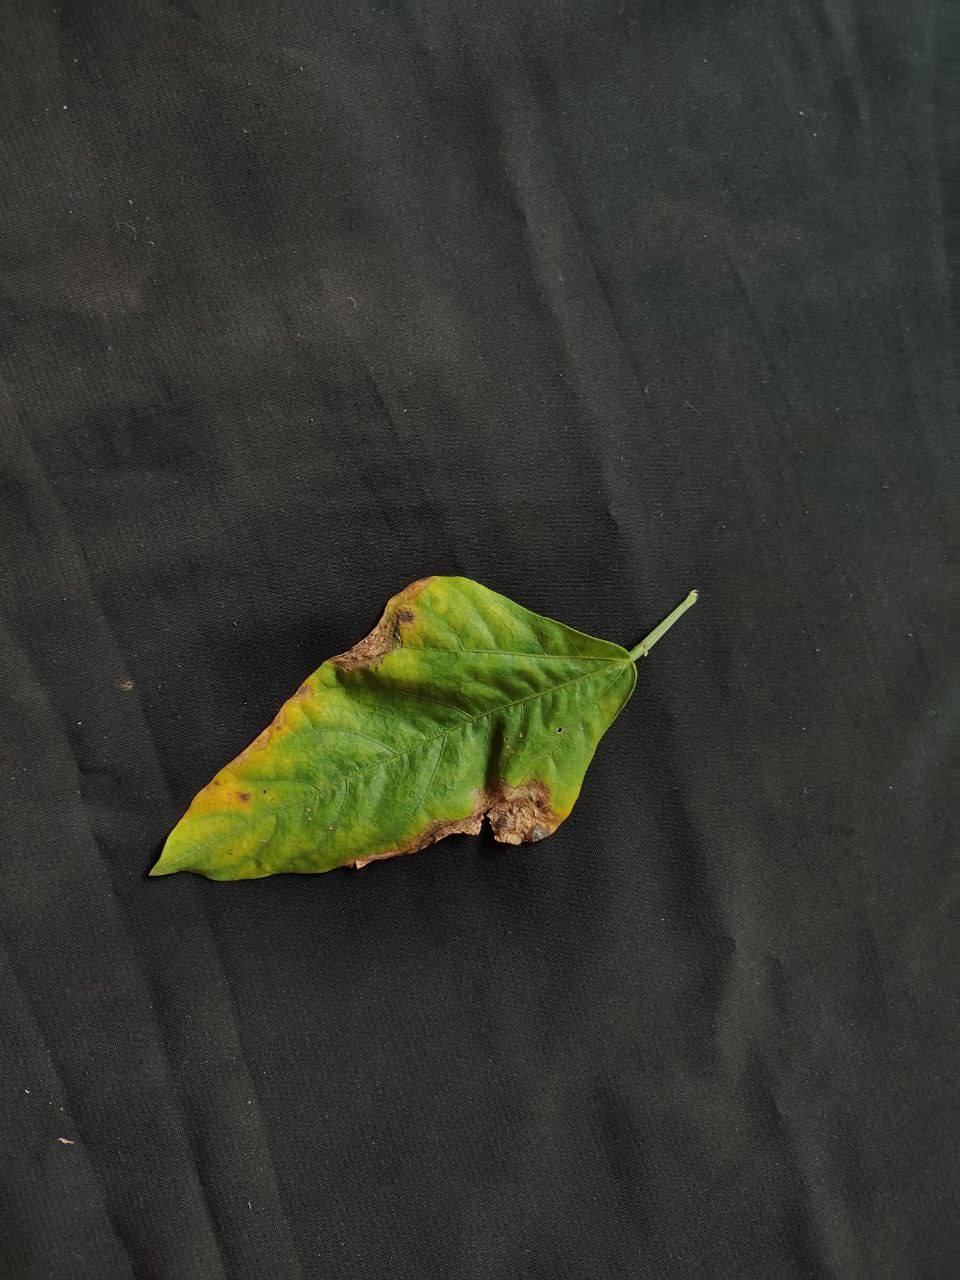
Crop: cowpea
Leaf condition: Bacterial wilt